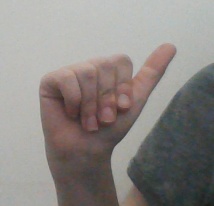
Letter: dhad